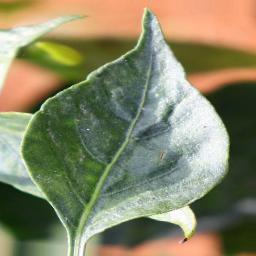
Label: healthy